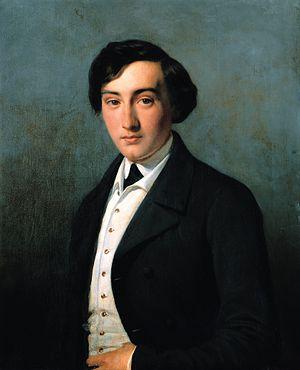
Joseph-Lucien Petipa, né le 22 décembre 1815 à Marseille et mort le 7 juillet 1898 à Versailles, est un danseur français et maître de ballet.